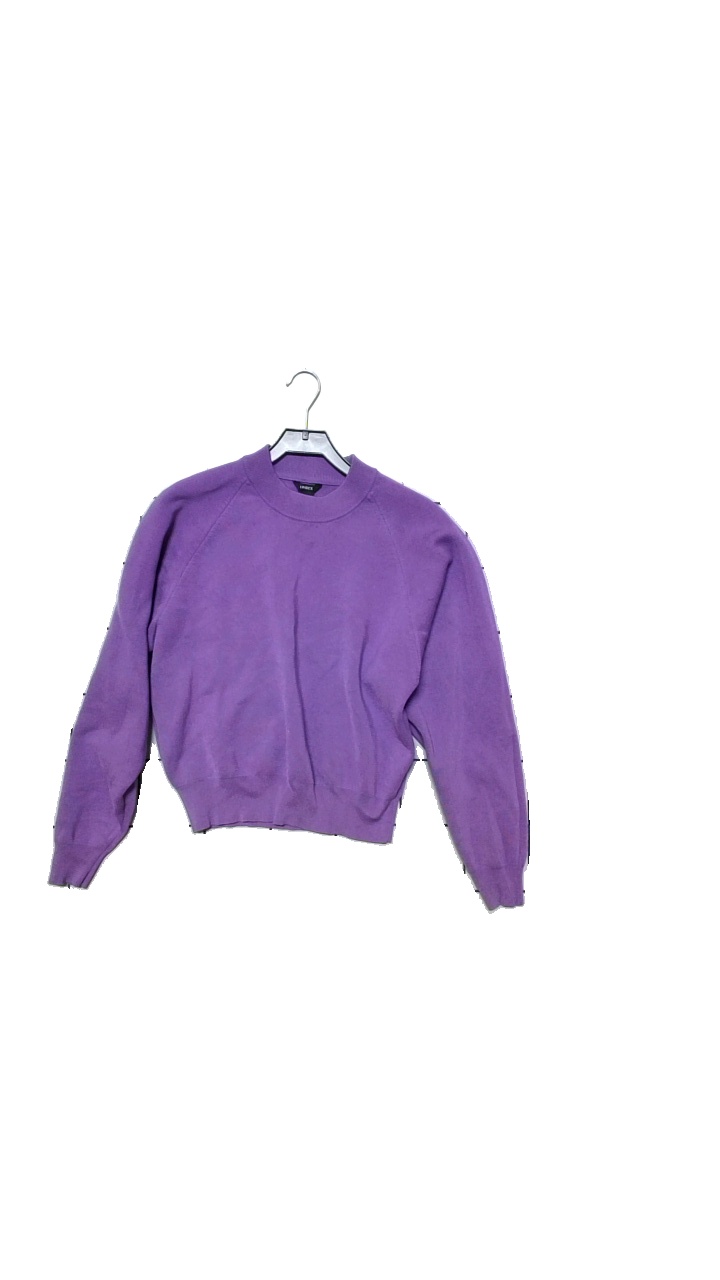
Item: Sweater (Ladies)
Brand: Lindex
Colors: Purple
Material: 77% lyocell, 23% polyester
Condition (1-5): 5
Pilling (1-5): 5
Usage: Reuse
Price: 100-150